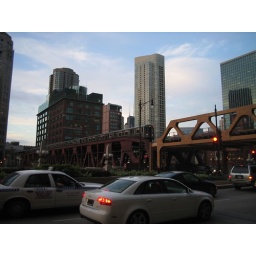
Wells St bridge over river & Wacker